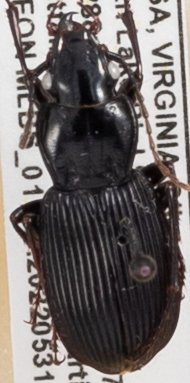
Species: Pterostichus lachrymosus
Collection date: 2022-05-31
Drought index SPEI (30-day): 0.47
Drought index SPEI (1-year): -0.71
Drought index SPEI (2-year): -0.1